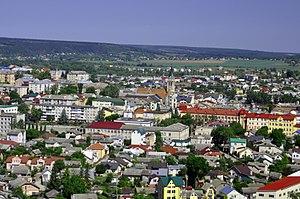
Tchortkiv ou Tchertkov est une ville de l'oblast de Ternopil, en Ukraine, et le centre administratif du raïon de Tchortkiv. Sa population s'élevait à 29 640 habitants en 2013.